Was Gott tut, das ist wohlgetan

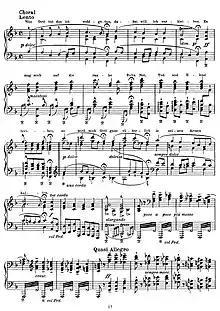
Final verse of hymn in "Variations on a theme by J.S. Bach" by Franz Liszt

In the nineteenth century, Franz Liszt used the hymn in several compositions. In 1862, following the death of his daughter Blandine, he wrote his "Variations on a theme of J. S. Bach", S180 for piano based on "Weinen, Klagen, Sorgen, Zagen", BWV 12, with its closing chorale on "Was Gott tut, das ist wohlgetan" on the penultimate page above which Liszt wrote the words of the chorale. describes the "Variations" as "a wonderful vehicle for his grief" and the Lutheran chorale as "an unmistakable reference to the personal loss that he himself had suffered, and his acceptance of it." The hymn also appeared as the sixth piece (for chorus and organ) in Liszt's "Deutsche Kirchenlieder", S.669a (1878–1879) and the first piece in his "Zwölf alte deutsche geistliche Weisen", S.50 (1878–1879) for piano. It was also set in the first of the chorale preludes, Op.93 by the French organist and composer Alexandre Guilmant.